Ford flathead V8 engine

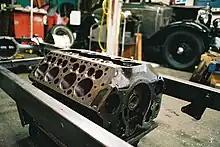
Engine block of a flathead V8 showing the location of the valve ports (the holes above the large cylinder bores)

One of the most important innovations in the Ford flathead V8 was the casting of the crankcase and all 8 cylinders in one engine block. This level of monobloc design for V-8 blocks had been accomplished before, but it had never seen mass production. Making it practical for the latter was an example of the production development needed to bring a V8 engine to the widely affordable segment of the market. Most V engines of the time had multiple cylinder blocks bolted to a common crankcase (itself a separate casting). At most, each bank of the V was an integral block, but many V engines had four- or even six-cylinder blocks, with cylinders cast in pairs or triples. Like most other engine blocks of the 20th century, it was cast iron; but the foundry practice (e.g., workflows, materials handling) was a revolutionary advancement in the mass production of castings. Charles E. Sorensen lived up to his longtime nickname at Ford, "Cast-Iron Charlie", by leading this revolution to bring Ford's first V8 to market.